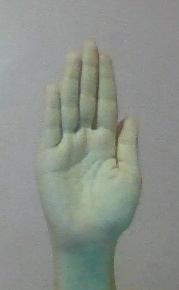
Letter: seen